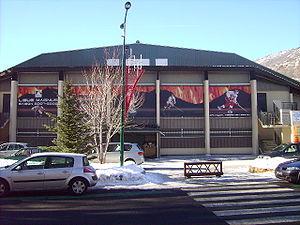
Cet article présente la liste exhaustive des patinoires de hockey sur glace en France. Elles peuvent accueillir également des clubs de patinage de vitesse sur piste courte, de patinage artistique, de danse sur glace, de patinage synchronisé ou de ballet sur glace.
La Patinoire René-Froger est la patinoire de Briançon.
Les championnats de France de patinage artistique 2004 ont eu lieu les 20 et 21 décembre 2003 à la patinoire René Froger à Briançon. C'est la seconde fois que la ville dauphinoise accueille les championnats de France après l'édition de 2001.
Les championnats de France de patinage artistique 2001 ont eu lieu du 13 au 17 décembre 2000 à la patinoire René Froger de Briançon, juste après sa rénovation au cours de l'année 2000.